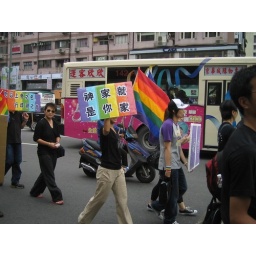
The sign in the foreground says &amp;quot;The Lord's house is your house.&amp;quot;